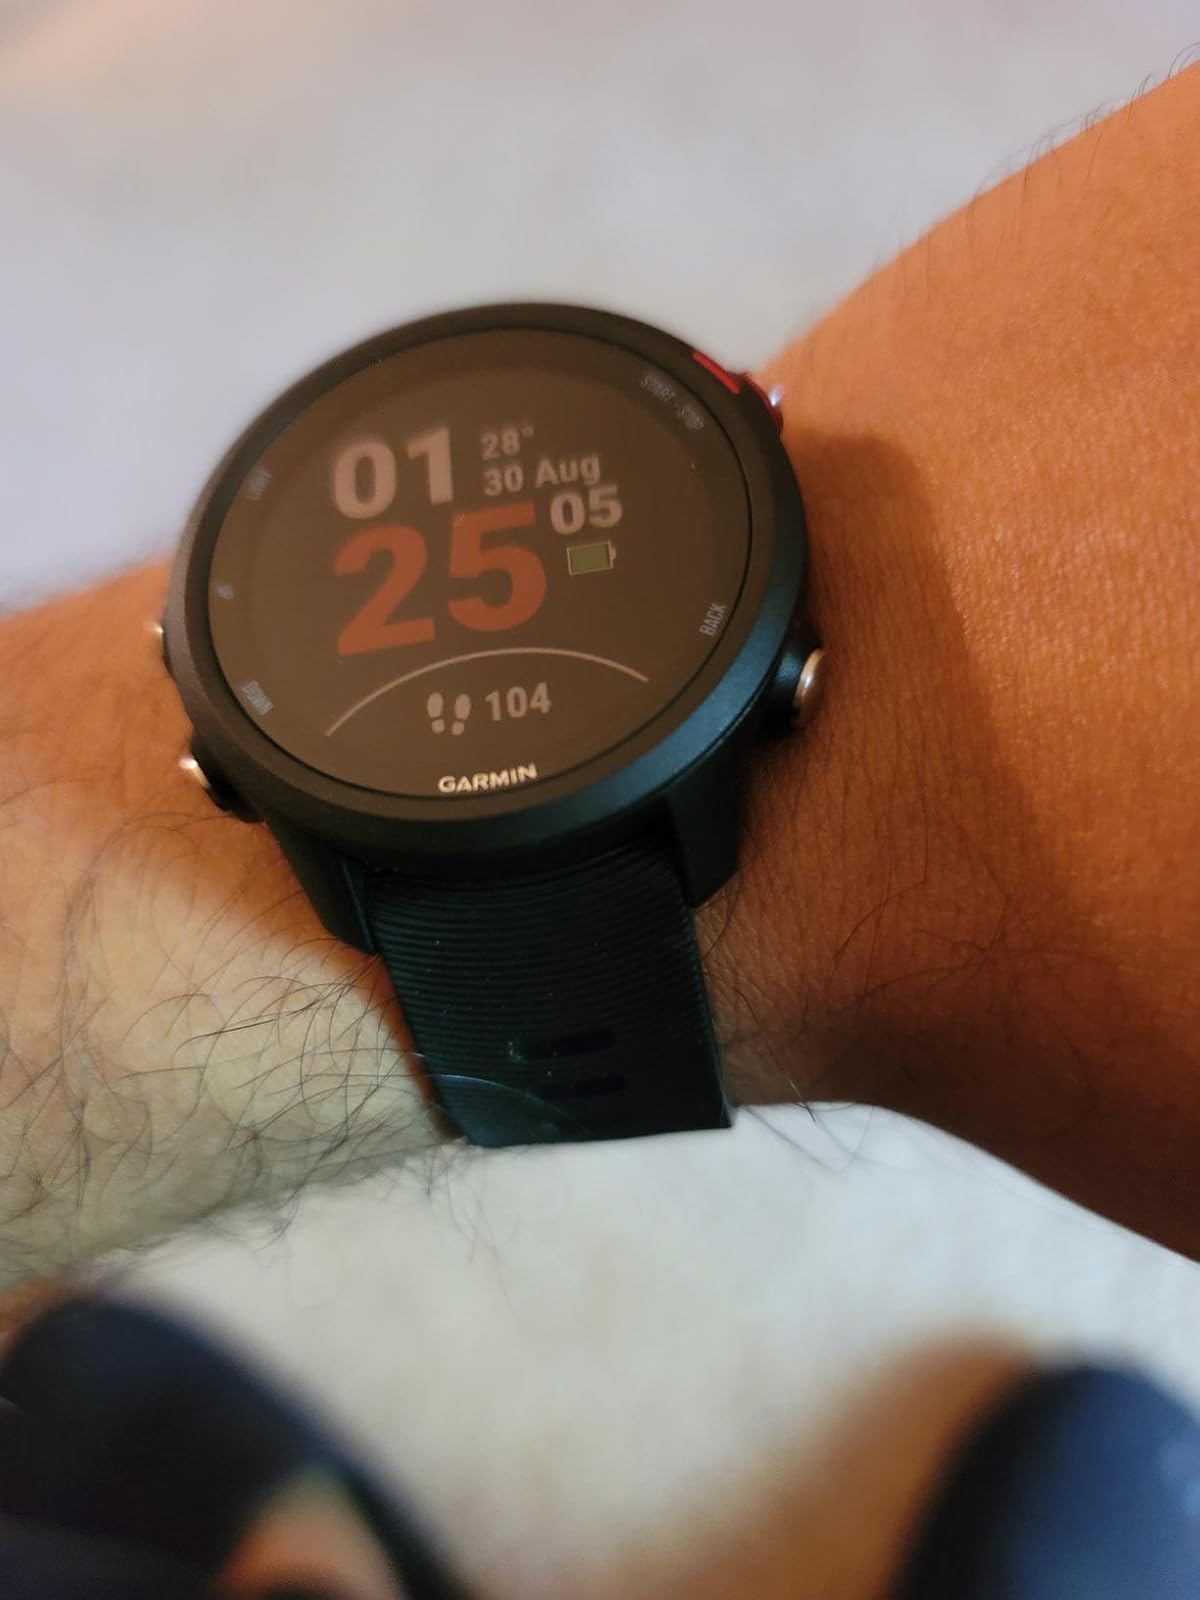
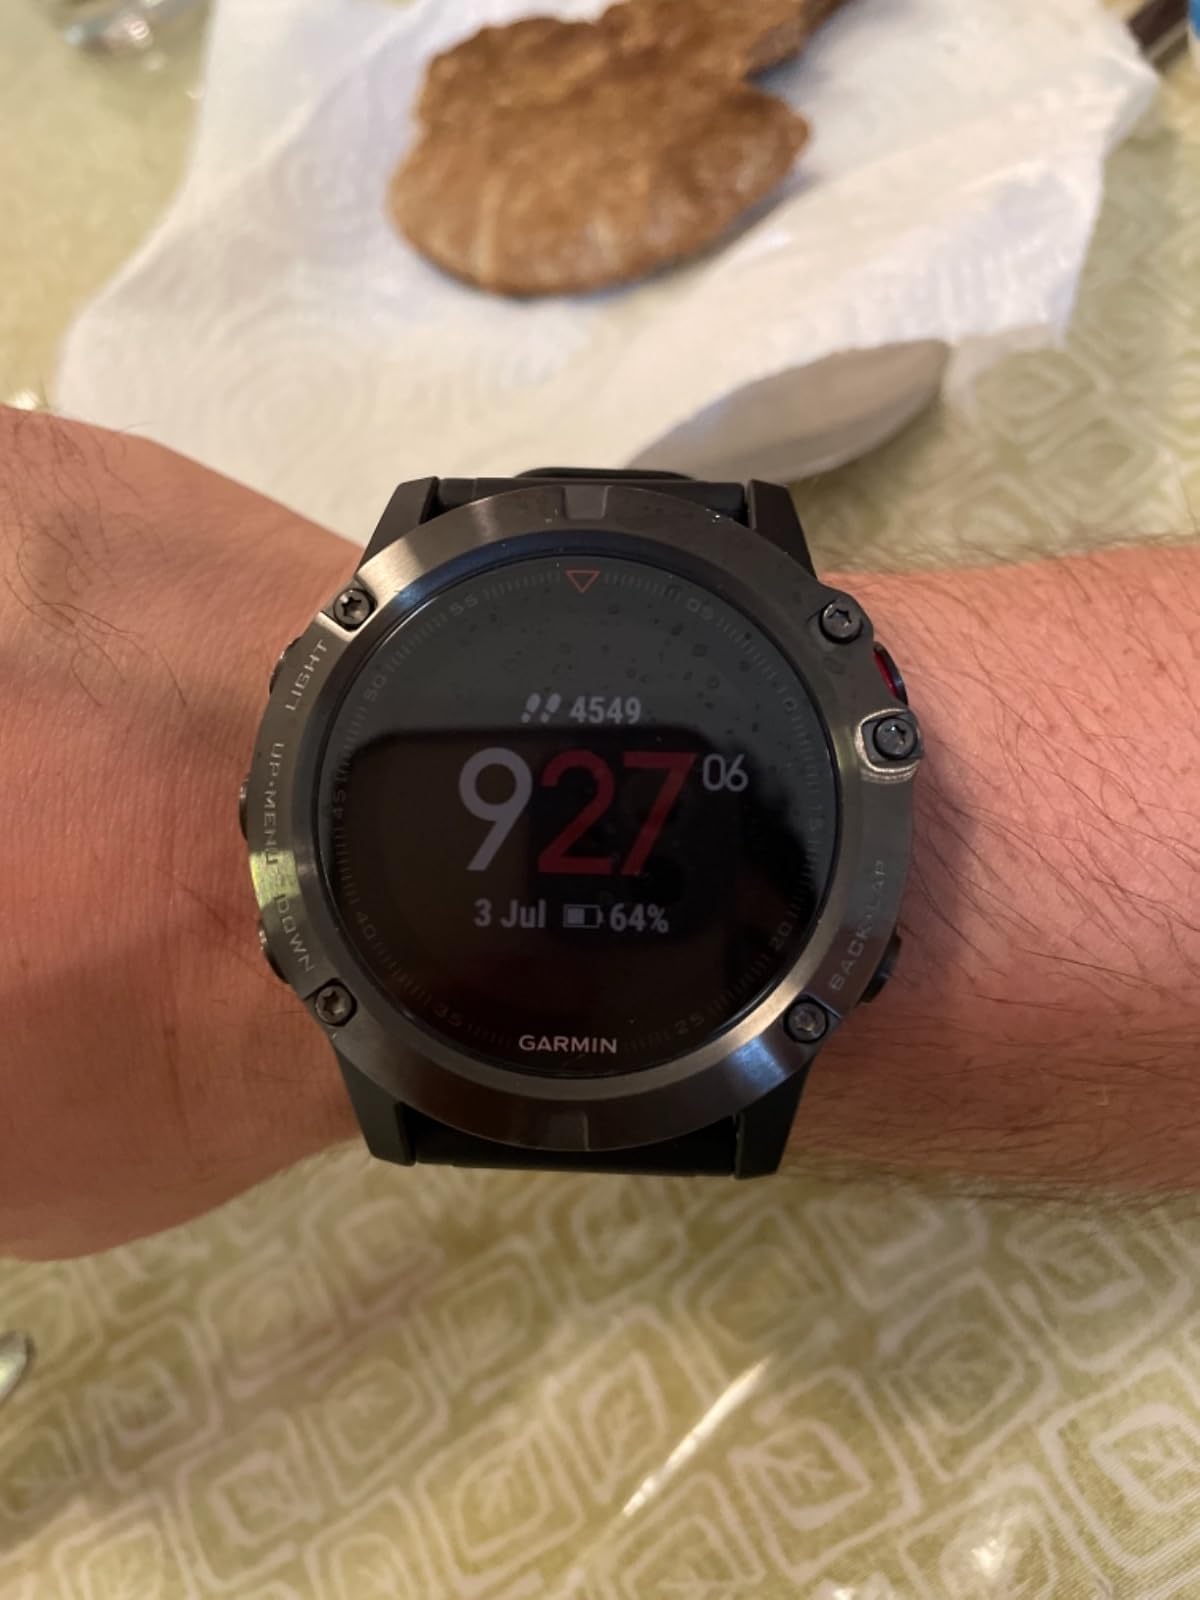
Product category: smartwatch
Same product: no